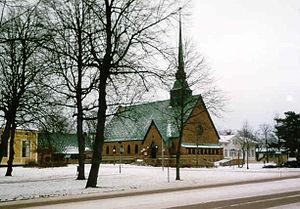
L'Église Saint-Georges de Marienhamn est une église située à Mariehamn en Finlande dans la région d'Åland.
Lars Eliel Sonck est un architecte finlandais.
Åland est une province historique de Finlande et la seule entité territoriale de ce pays à jouir d'un statut d'autonomie gouvernementale. Elle est constituée de l'archipel du même nom comprenant environ 6 500 îles situées entre la Finlande et la Suède, à l'extrémité sud du golfe de Botnie. D'une superficie totale de 1 582,71 km², l'archipel compte 80 îles habitées et une population de 29 914 habitants en 2020. L'archipel est relié à la Finlande par une chaîne d'îlots alors que le golfe de Botnie le sépare plus nettement de la Suède.